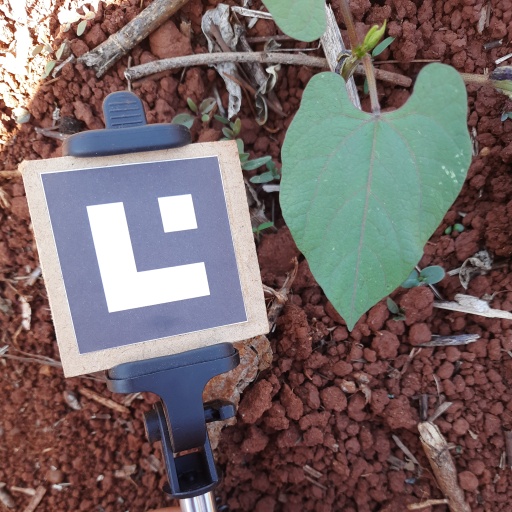
Observations: wavy surface, no eating holes, under shade